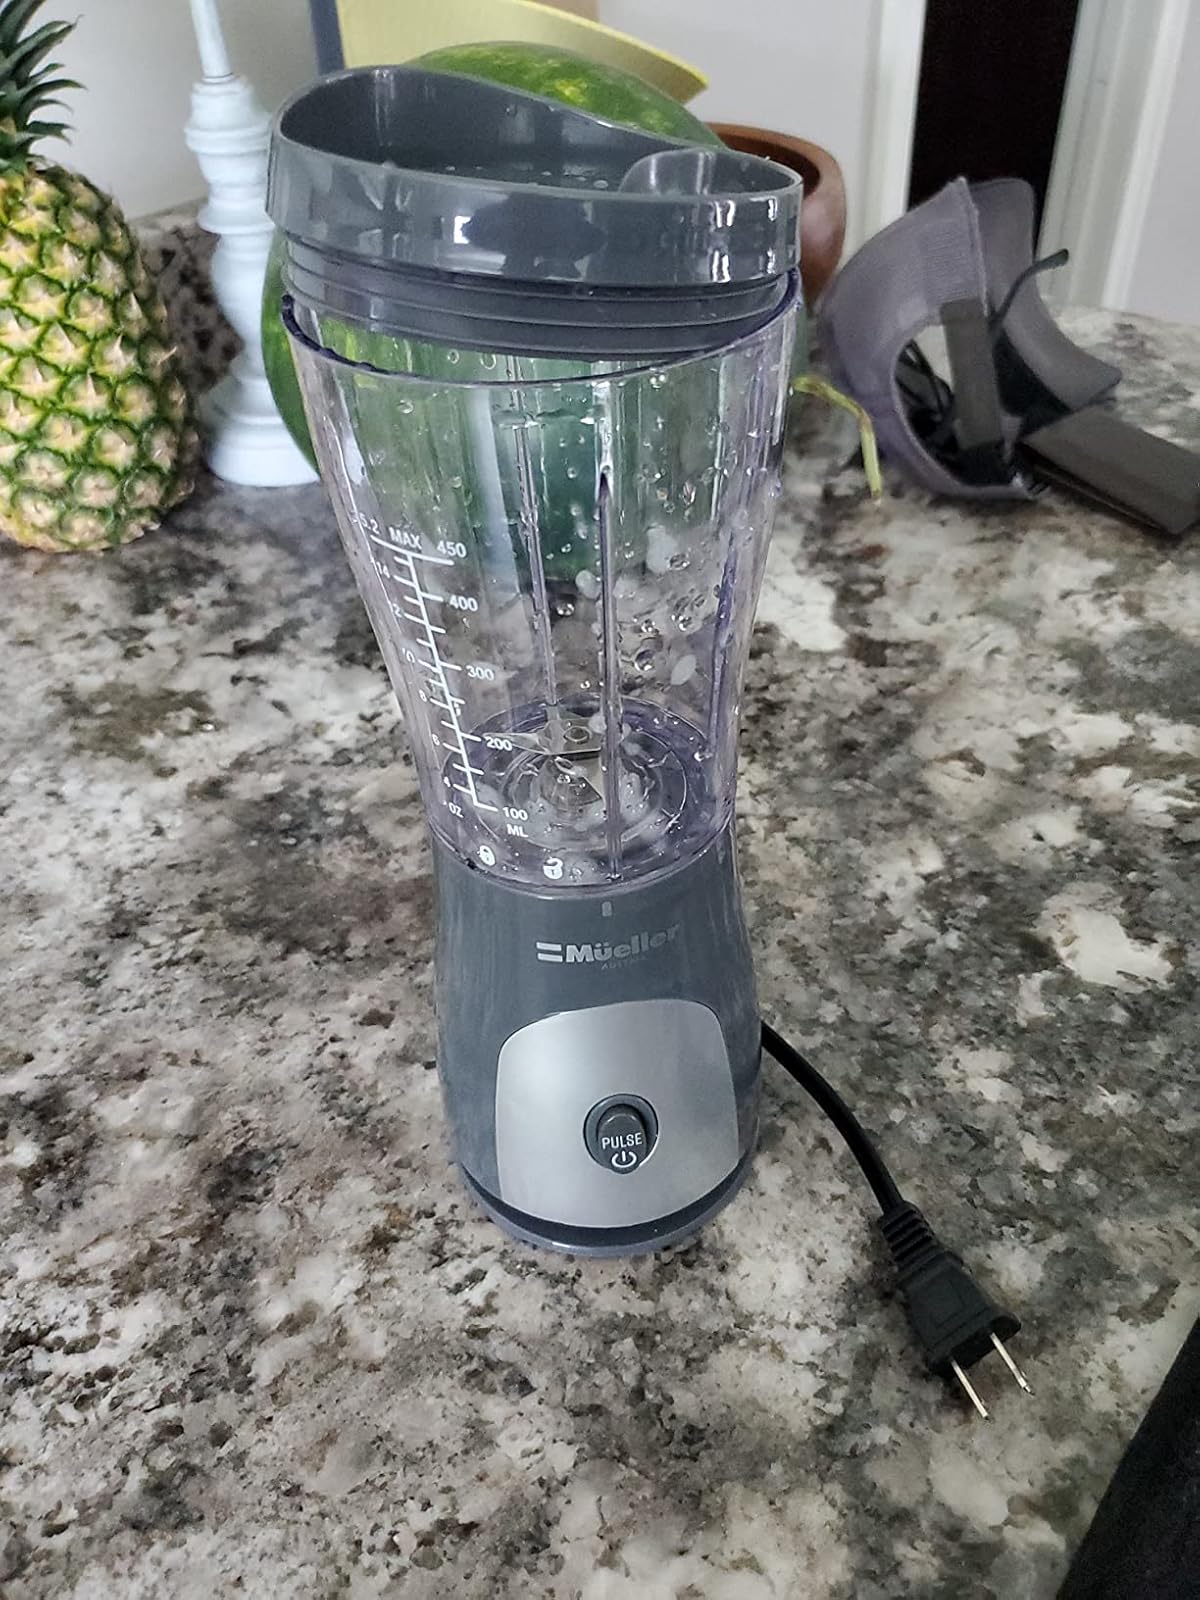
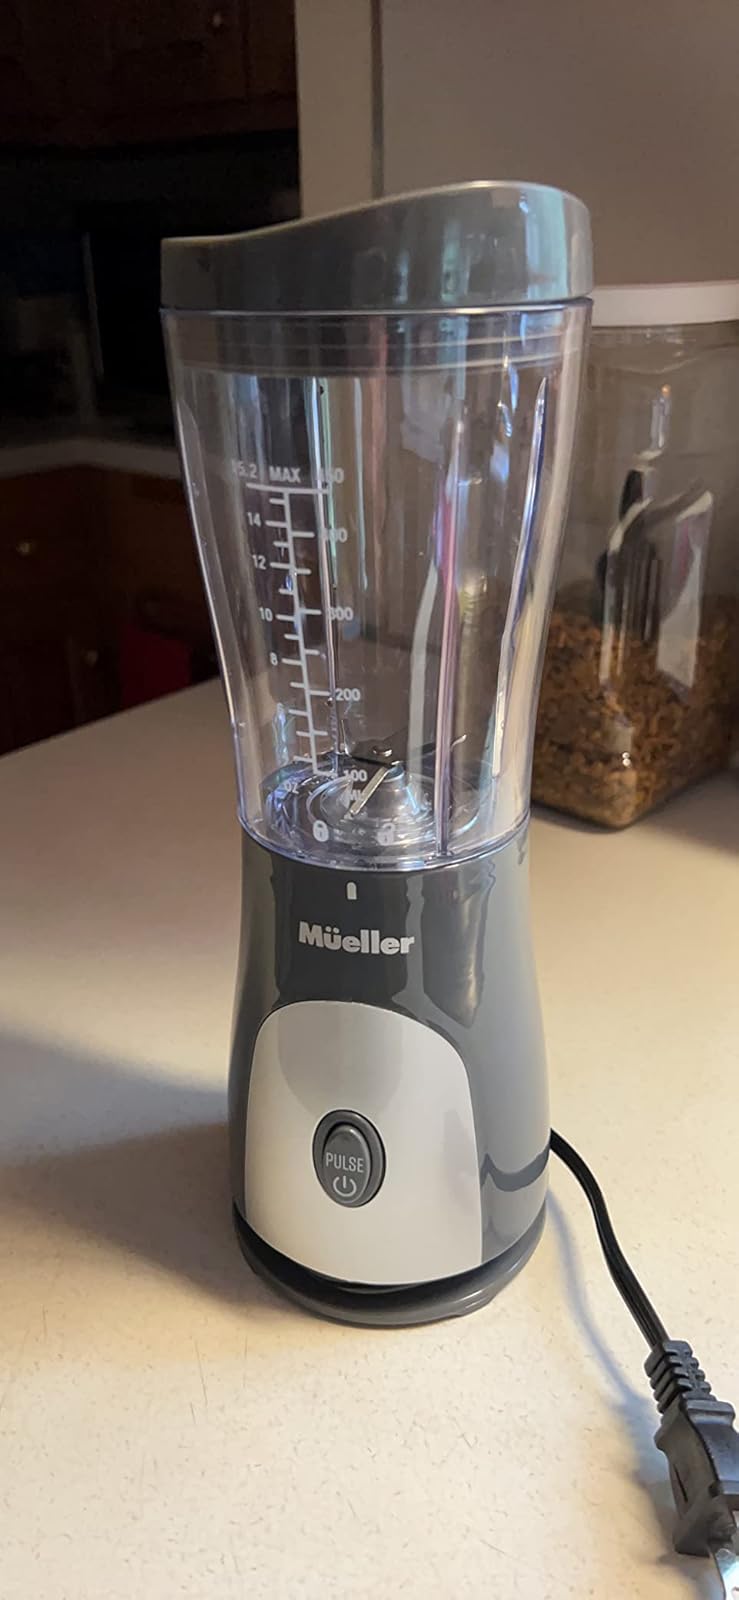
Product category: items_blender
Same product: yes